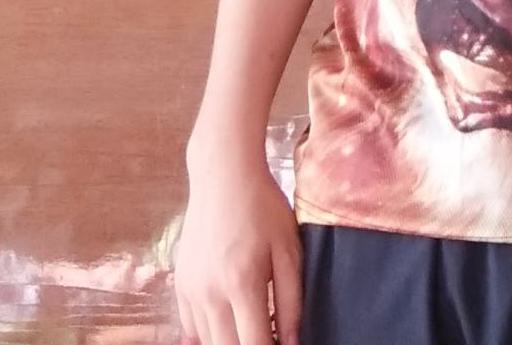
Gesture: no_gesture